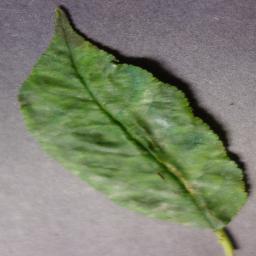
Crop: cherry
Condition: (including_sour)_powdery_mildew